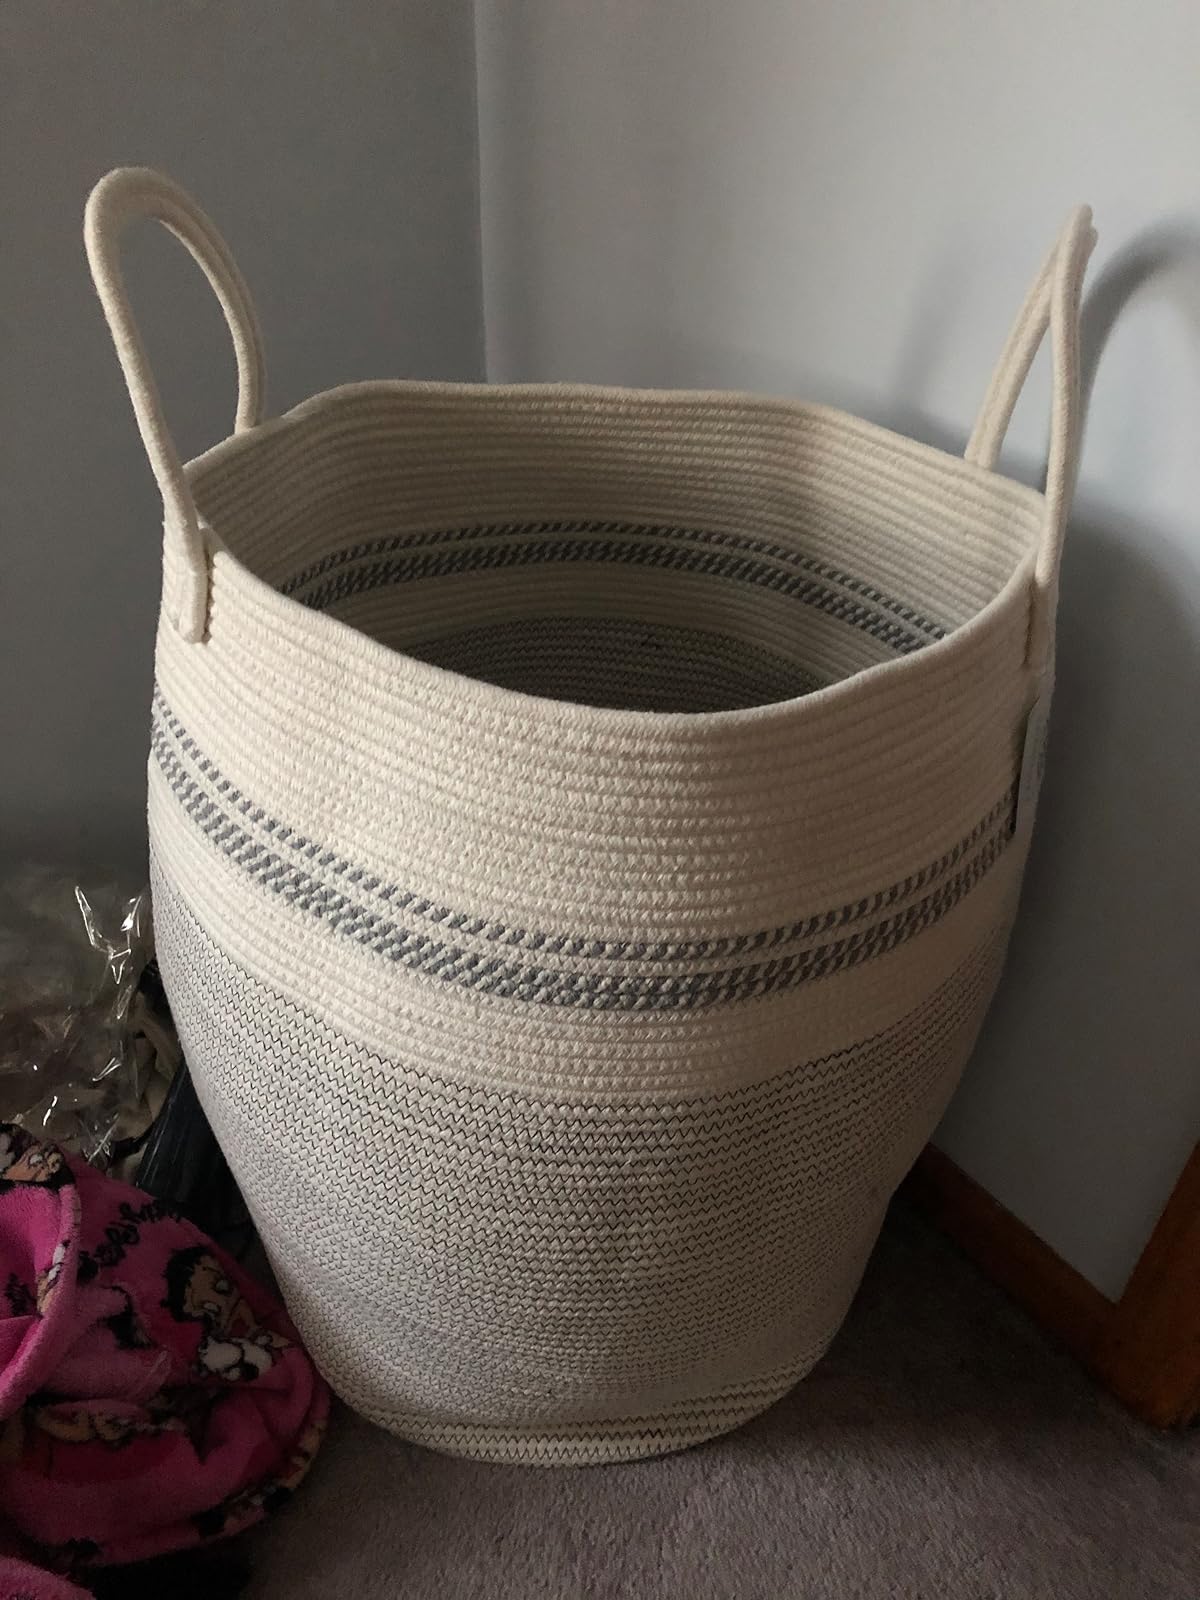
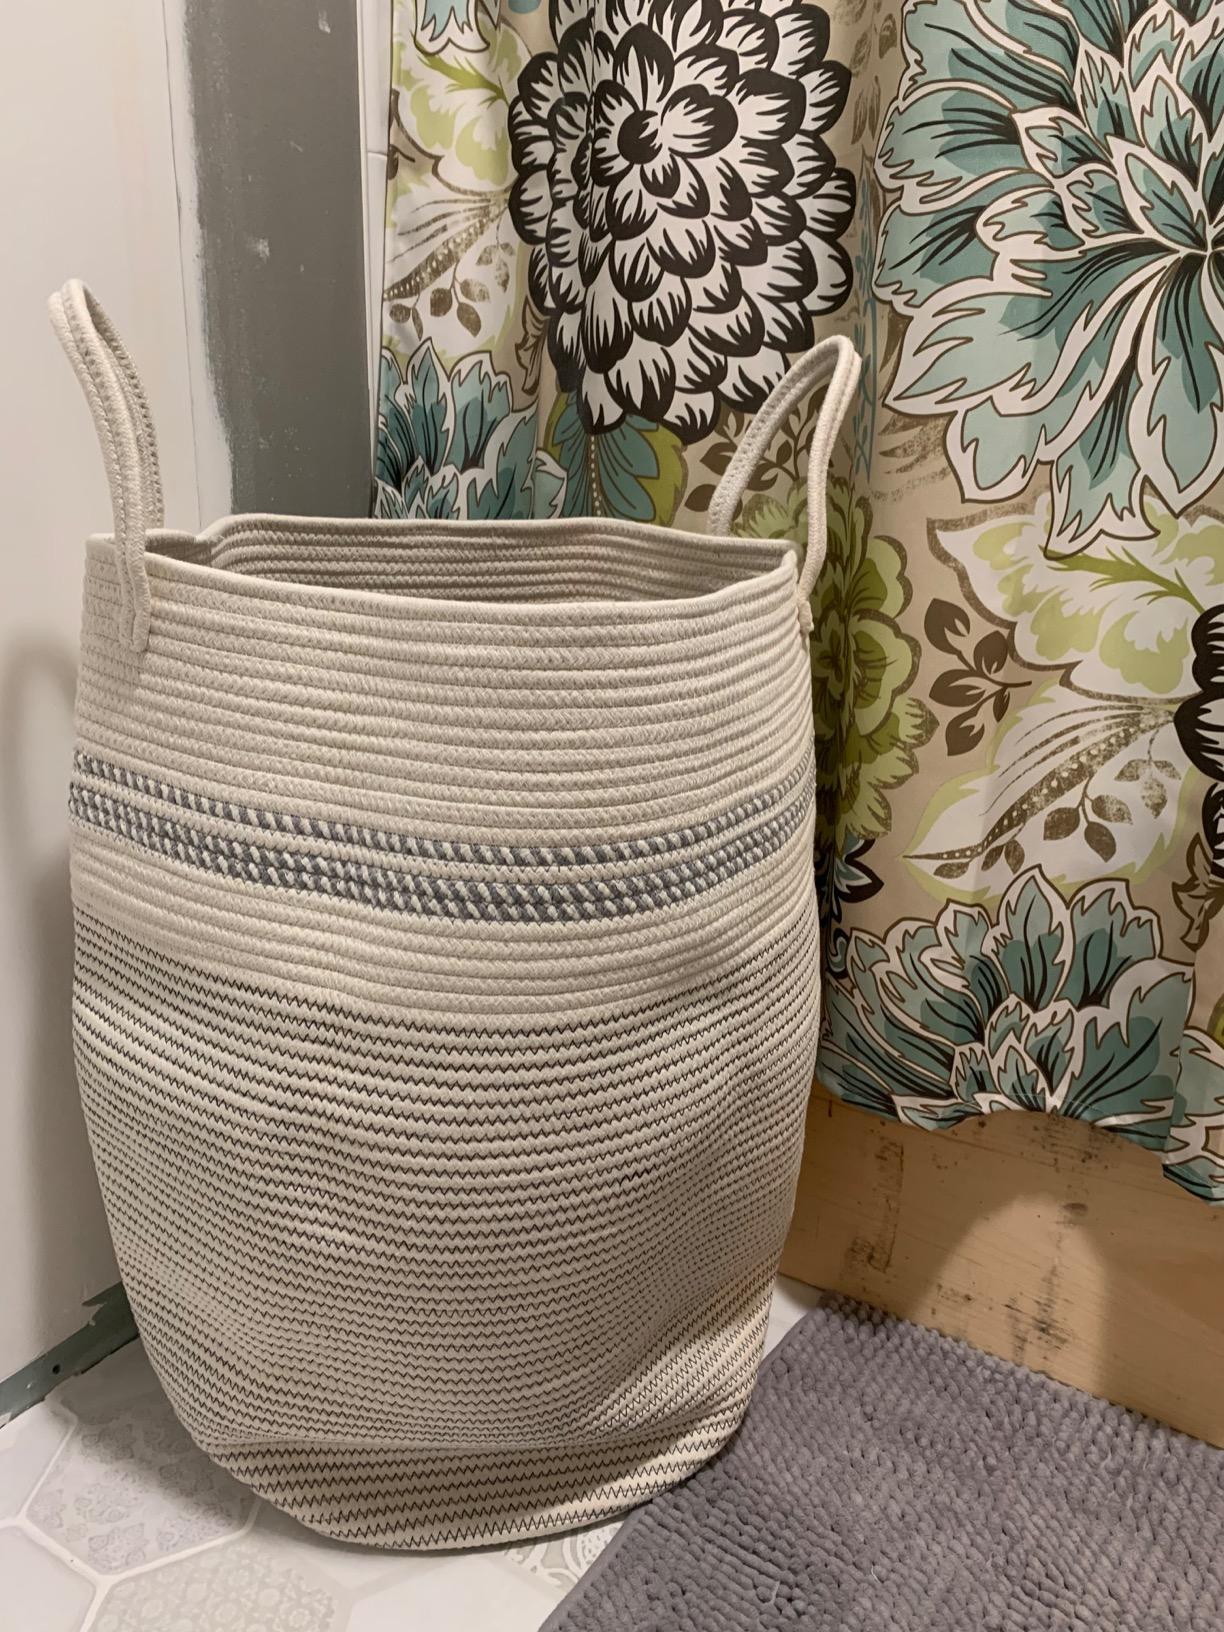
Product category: items_hamper
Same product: yes